Discalced Carmelites

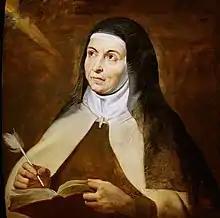
Teresa of Ávila (1515–1582), Doctor of the Church and co-founder of the Discalced Carmelites

A combination of political and social conditions that prevailed in Europe in the fourteenth to sixteenth centuries, including the Hundred Years' War, Black Plague, Protestant Reformation, and Humanist Revival, adversely affected the Order. Many Carmelites, including whole communities, succumbed to contemporary attitudes and conditions that were diametrically opposed to their original vocation. To accommodate this situation their rule of life was "mitigated" several times. Consequently, the Carmelites less and less resembled the first hermits of Mount Carmel.